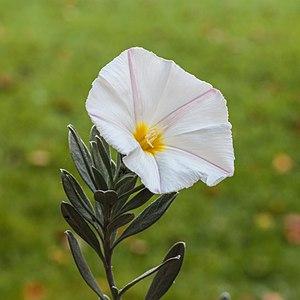
Convolvulus cneorum est une espèce de sous-arbrisseaux de la famille des Convolvulacées.
Liseron est un nom vernaculaire ambigu désignant en français certaines plantes herbacées vivaces à rhizome plus ou moins charnu, de la famille des Convolvulaceae, à tiges volubiles et feuilles en forme de flèche.